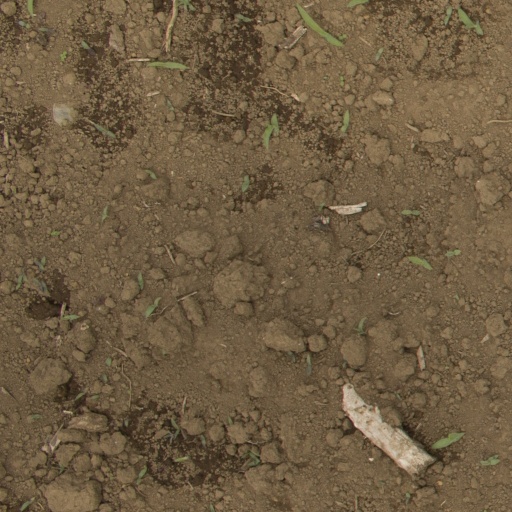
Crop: Jerusalem artichoke